Julian P. Boyd

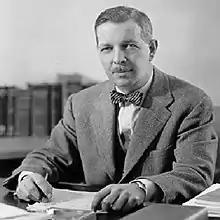
Julian Parks Boyd in 1939

Julian Parks Boyd (1903–28 May 1980) was an American professor who was Professor of history at Princeton University. He served as president of the American Historical Association in 1964. For his efforts in preserving the site of the Battle of Hastings, he was appointed an honorary Commander of the Order of the British Empire.